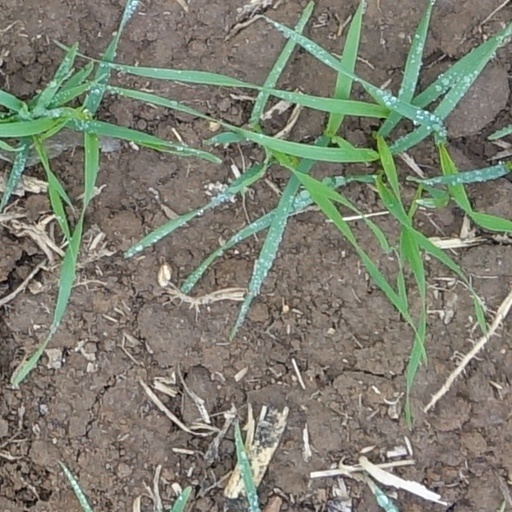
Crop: wheat